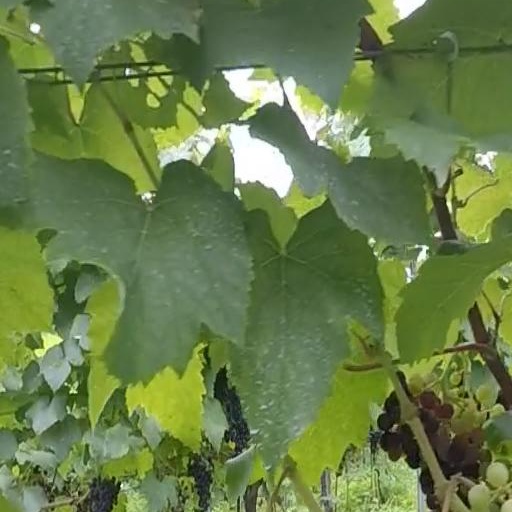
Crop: grape